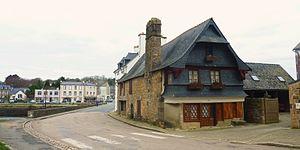
LeFaou
Le Faou est une commune du Finistère, dans la région administrative Bretagne. Elle abrite le siège du parc naturel régional d'Armorique dont elle est membre.